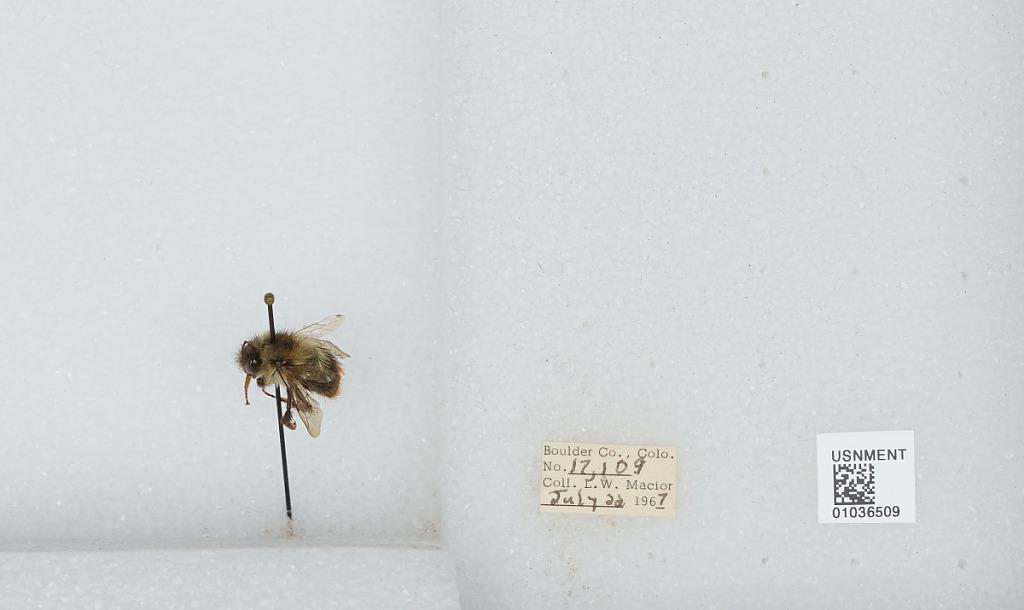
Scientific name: Bombus (Pyrobombus) mixtus Cresson
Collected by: L. Macior
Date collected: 1967-7-22
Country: United States
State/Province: Colorado
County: Boulder
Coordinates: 40.015, -105.27